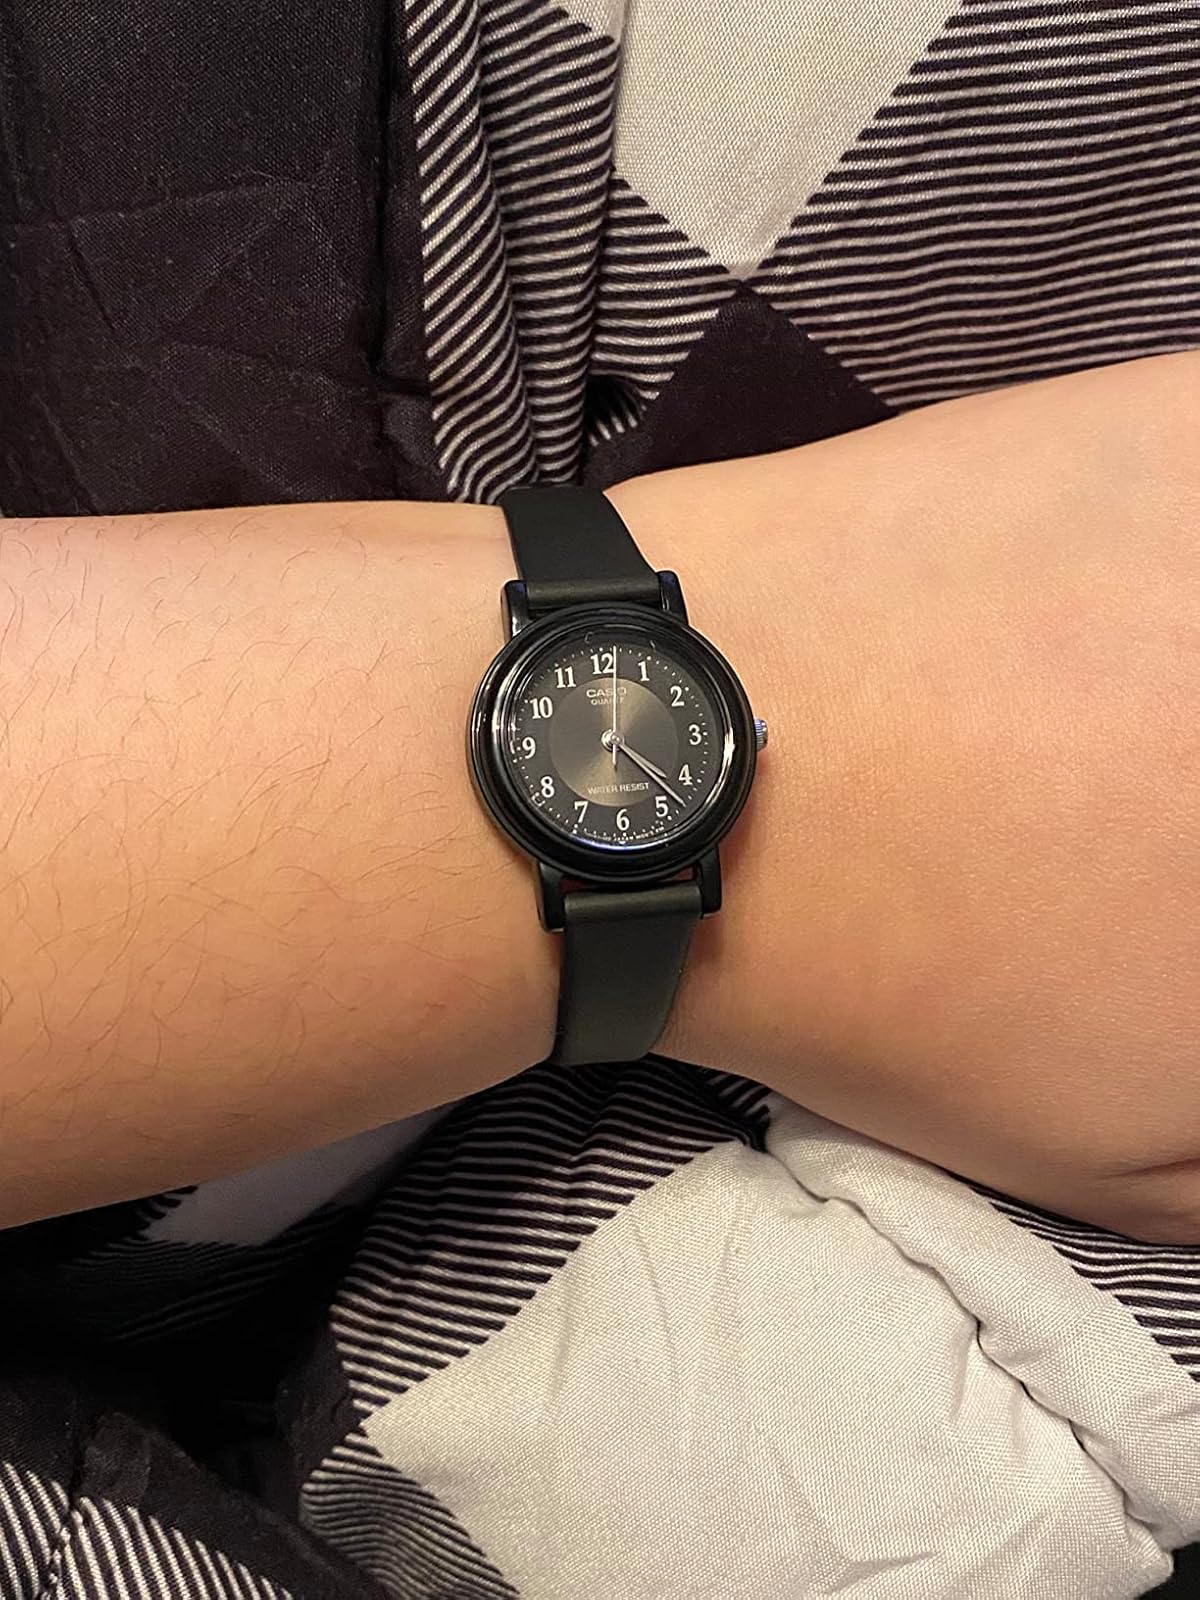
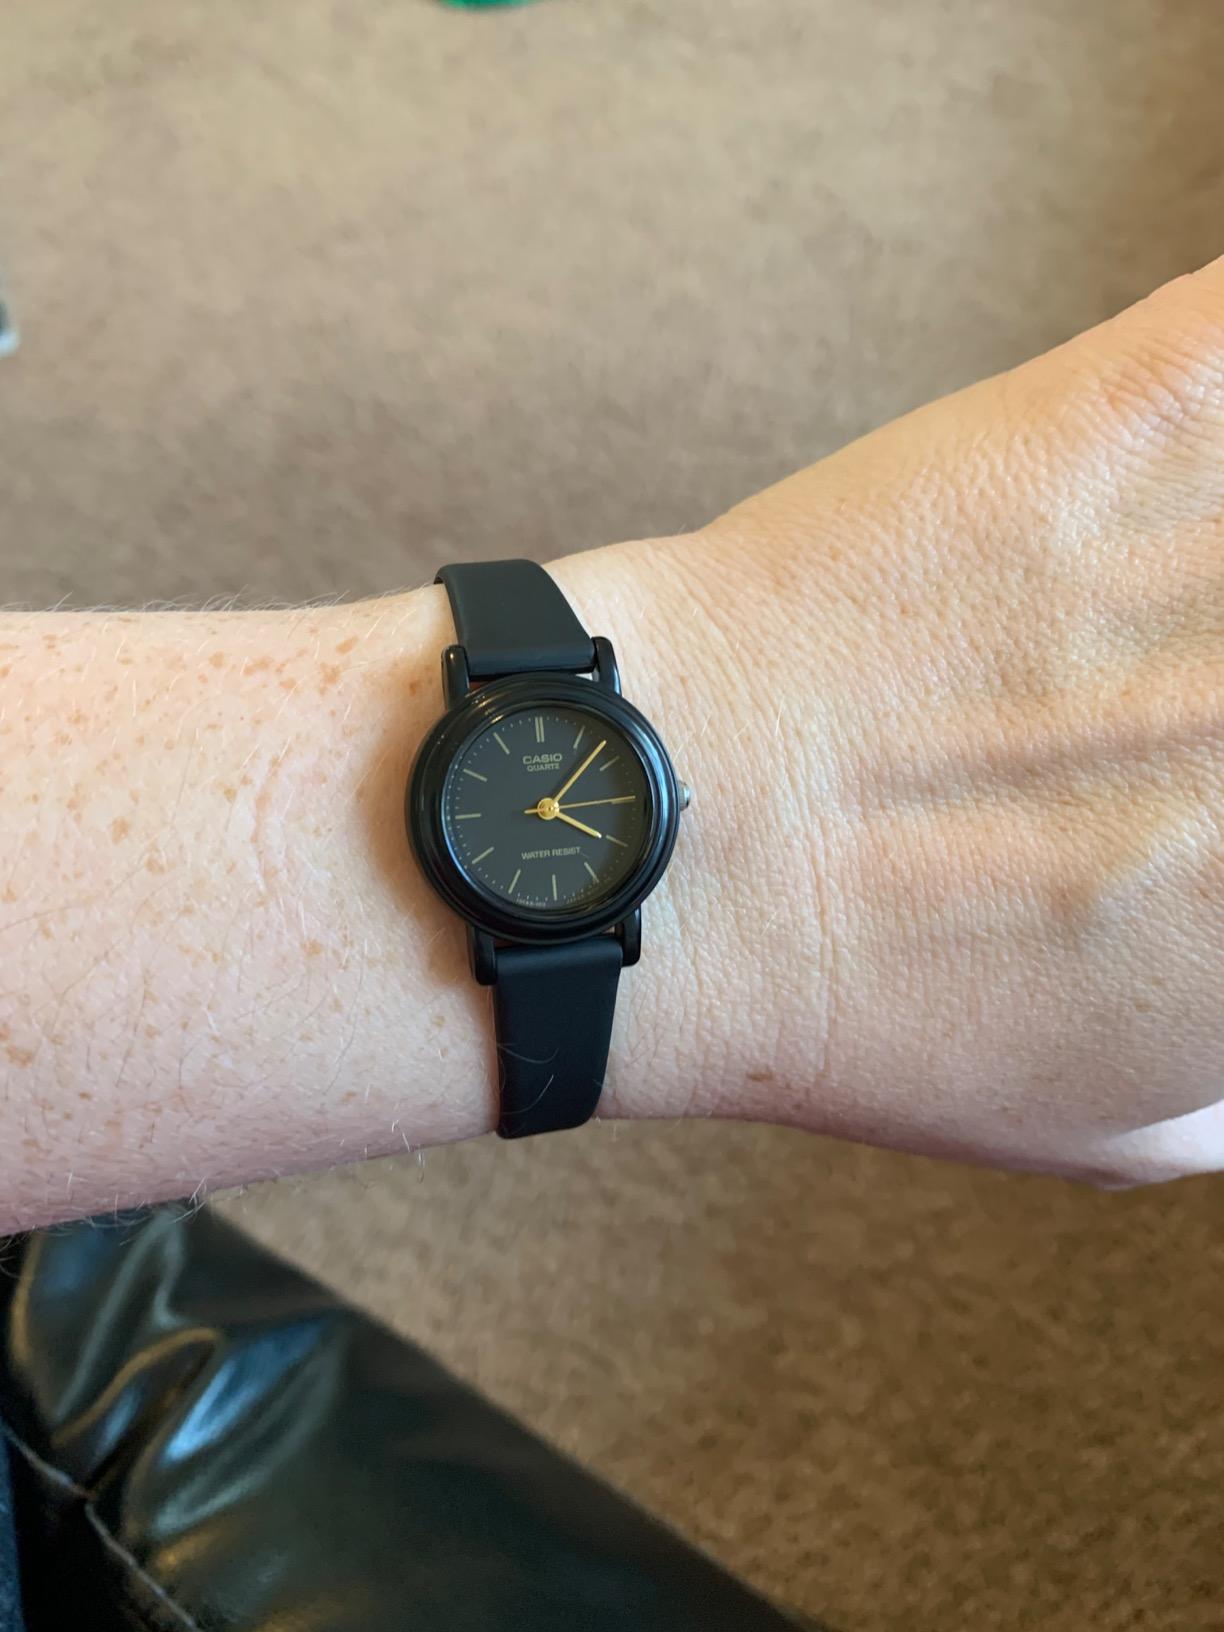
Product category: accessories_watch
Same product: no